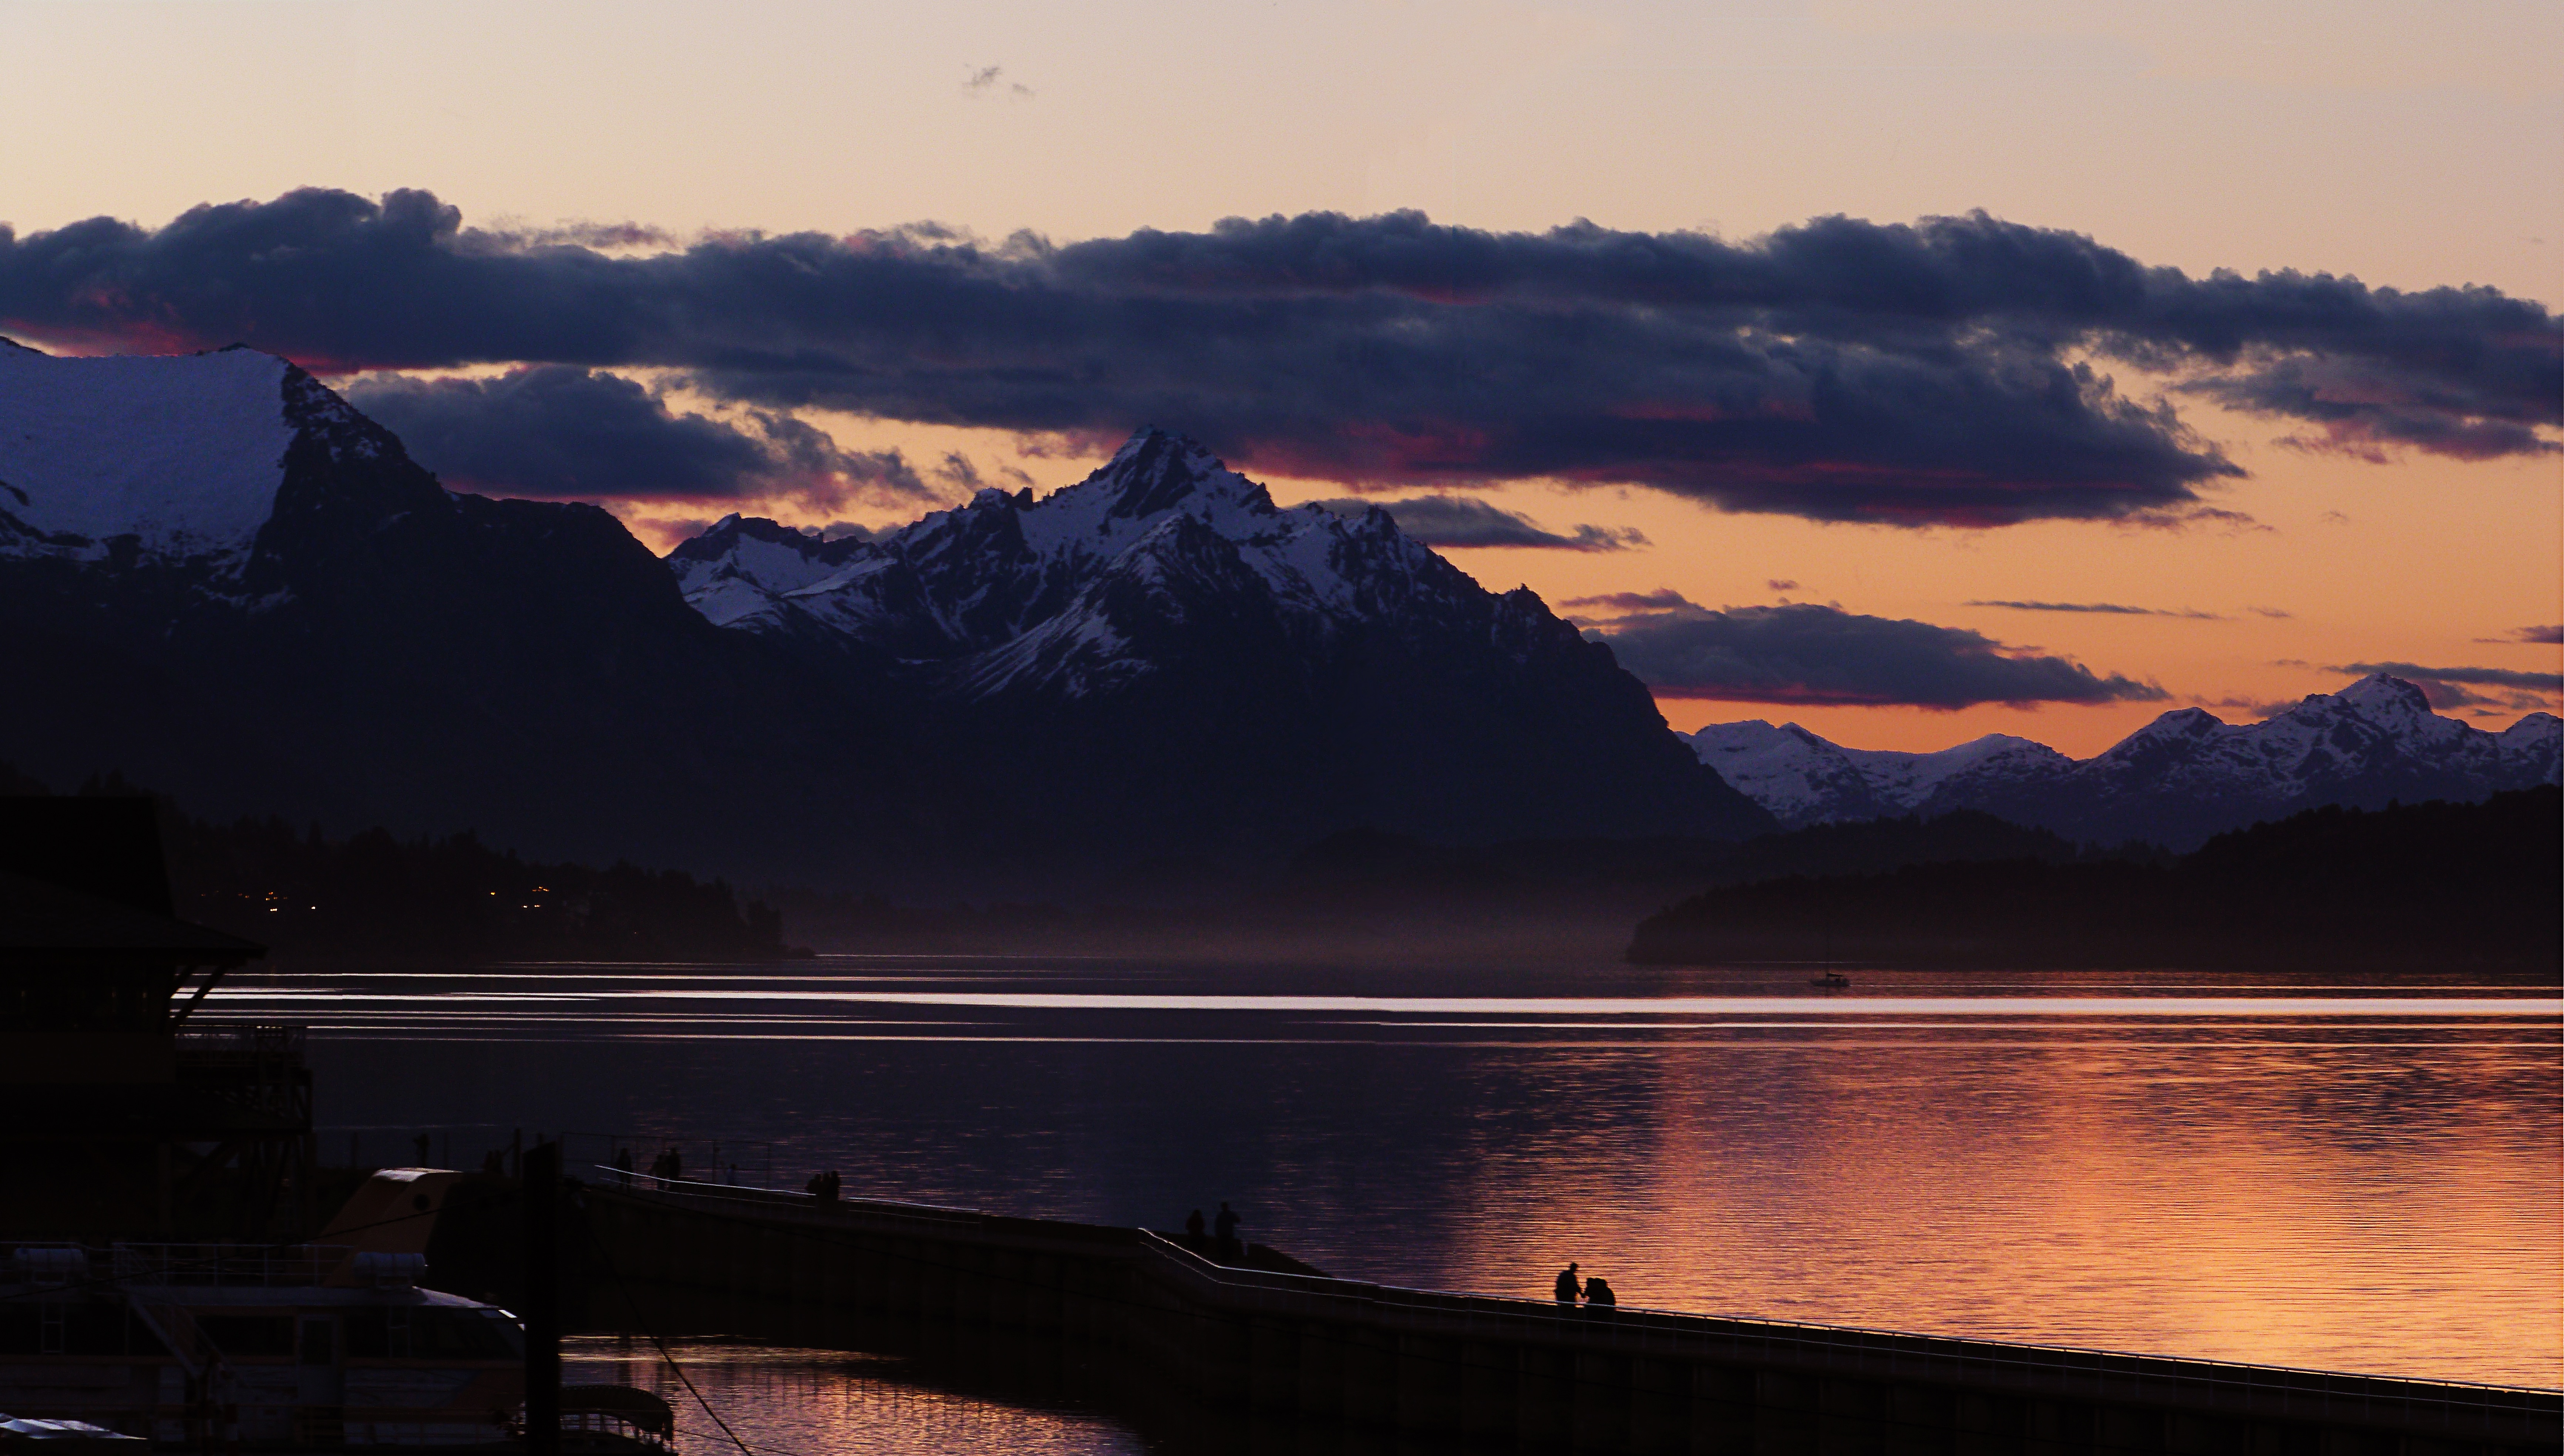
sea, horizon, mountain, cloud, sunrise, sunset, morning, lake, dawn, dusk, evening, reflection, bay, fjord, reservoir, loch, afterglow, atmospheric phenomenon, mountainous landforms